Bagad Lann Bihoue

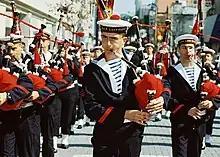
The Bagad in parade

The Bagad de Lann-Bihoué is a bagad, a Breton pipe band. It is the bagad of the French Navy. It represents the French Navy and France in multiple national and international events. It has performed regularly in front of Heads of State. It is a source of cultural influence in Brittany, as in the rest of France.